Marshall B. Lloyd

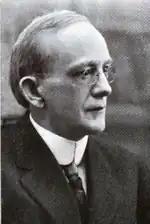

Marshall Burns Lloyd (March 10, 1858 – August 10, 1927) was an American inventor and manufacturer, best known for inventing the Lloyd Loom which was used for making a popular style of furniture and baby carriages.